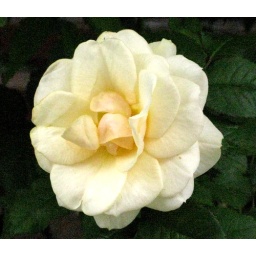
In a sidewalk box of a restaurant near the Hommachi Station.